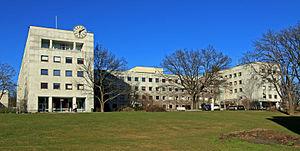
La Norsk rikskringkasting, mieux connue sous son sigle NRK, est une société de service public norvégienne fondée en 1933 chargée de la production et de la diffusion télévisuelle et radiophonique. Elle est membre de l'Union européenne de radio-télévision et de la Nordvision. Elle constitue le plus gros groupe audiovisuel de Norvège.